Beorn

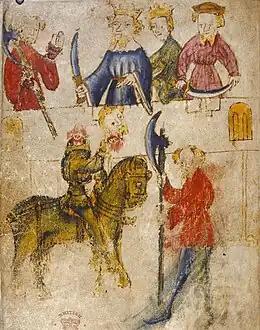
Beorn has been likened to Bertilak, the Green Knight encountered by Sir Gawain on his journey north. Painting from the manuscript of "Sir Gawain and the Green Knight".

In naming his character, Tolkien used "beorn", an Old English word for "man" and "warrior" (with implications of "freeman" and "nobleman" in Anglo-Saxon society). The name is cognate with the Scandinavian "Björn" or Bjørn, meaning "bear"; and the figure of Beorn can be related to the traditional Northern heroes Bödvar Bjarki and Beowulf, both of whose names also mean "bear". The name Beorn survives in the name of the Scottish town Borrowstounness, which is derived from the Old English "Beornweardstun" ("the town with Beorn as its guardian"). The Tolkien scholar Tom Shippey comments that Beorn exemplifies the heroic Northern courage that Tolkien later made a central virtue in his larger novel, "The Lord of the Rings", as he is ferocious, rude, and cheerful, characteristics that reflect his huge inner self-confidence.